The Winds of Winter (Game of Thrones)

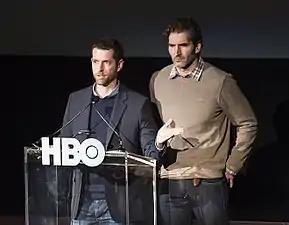
The episode was written by series co-creators David Benioff and D. B. Weiss.

"The Winds of Winter" was written by the series' creators David Benioff and D. B. Weiss. The episode was the longest in the show's history, to that point, with a run time of 68 minutes.